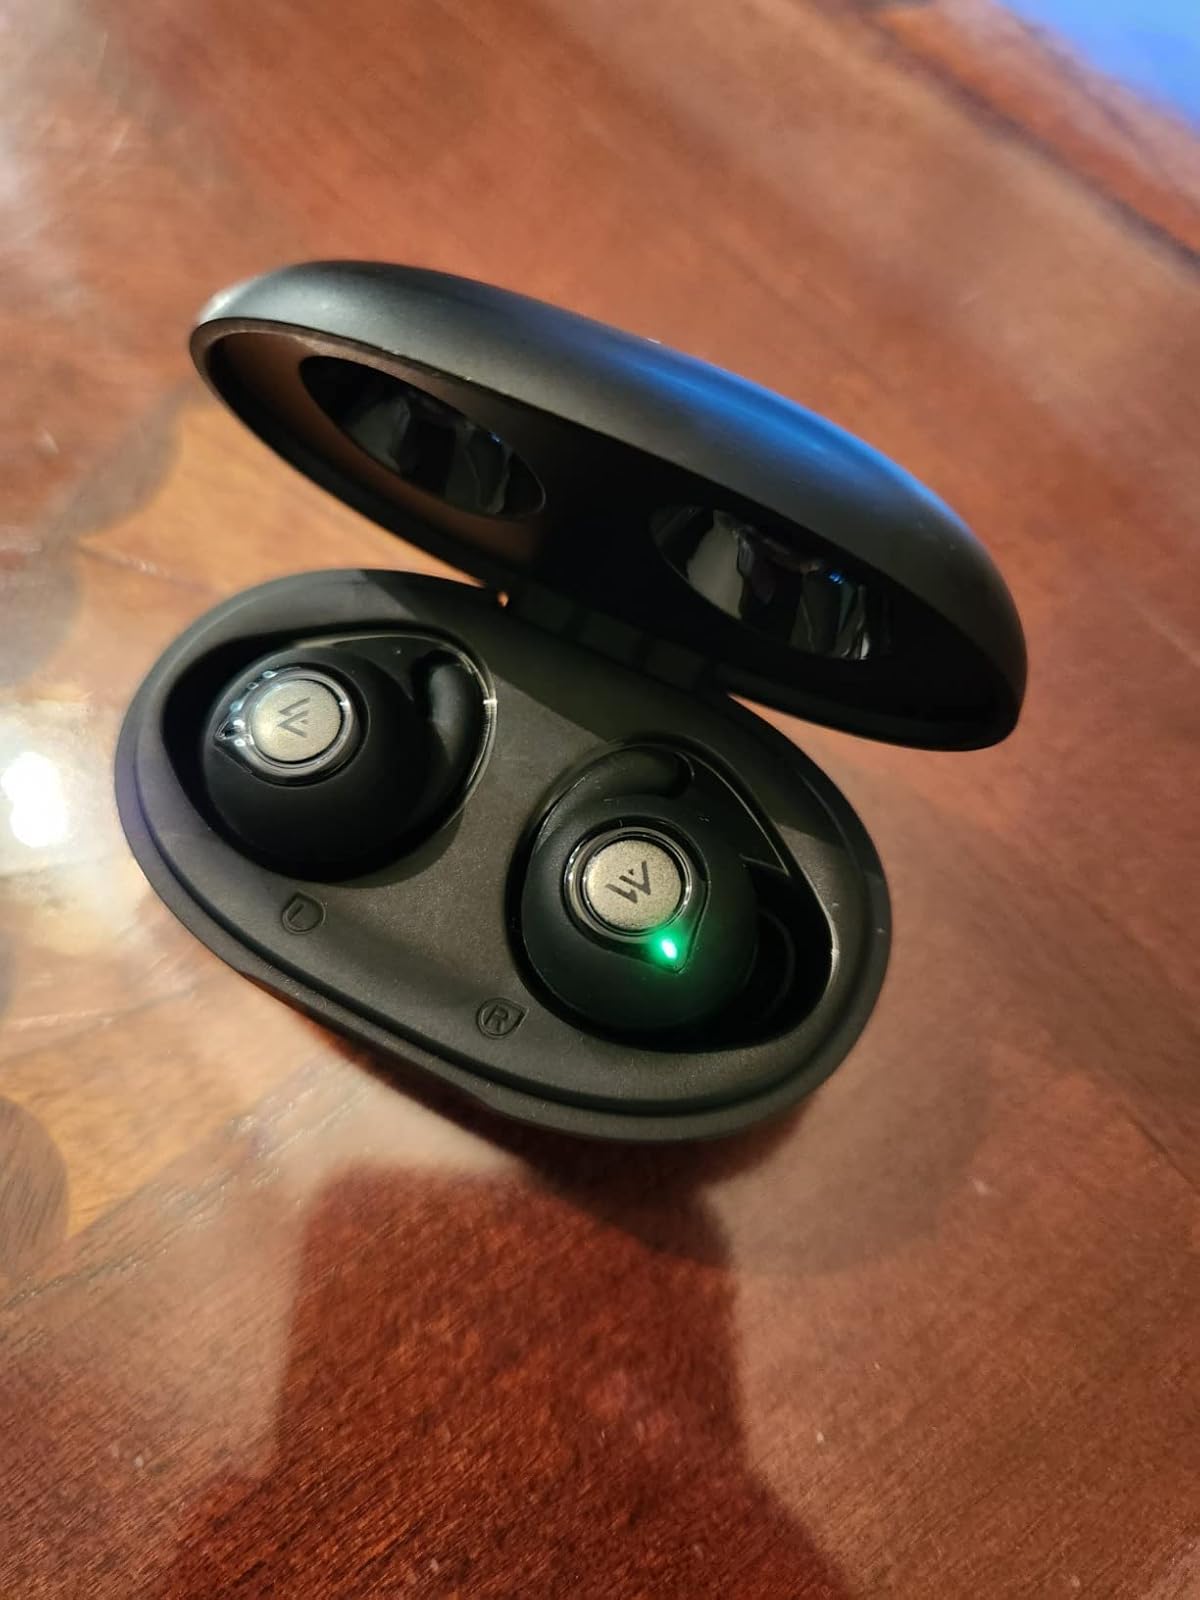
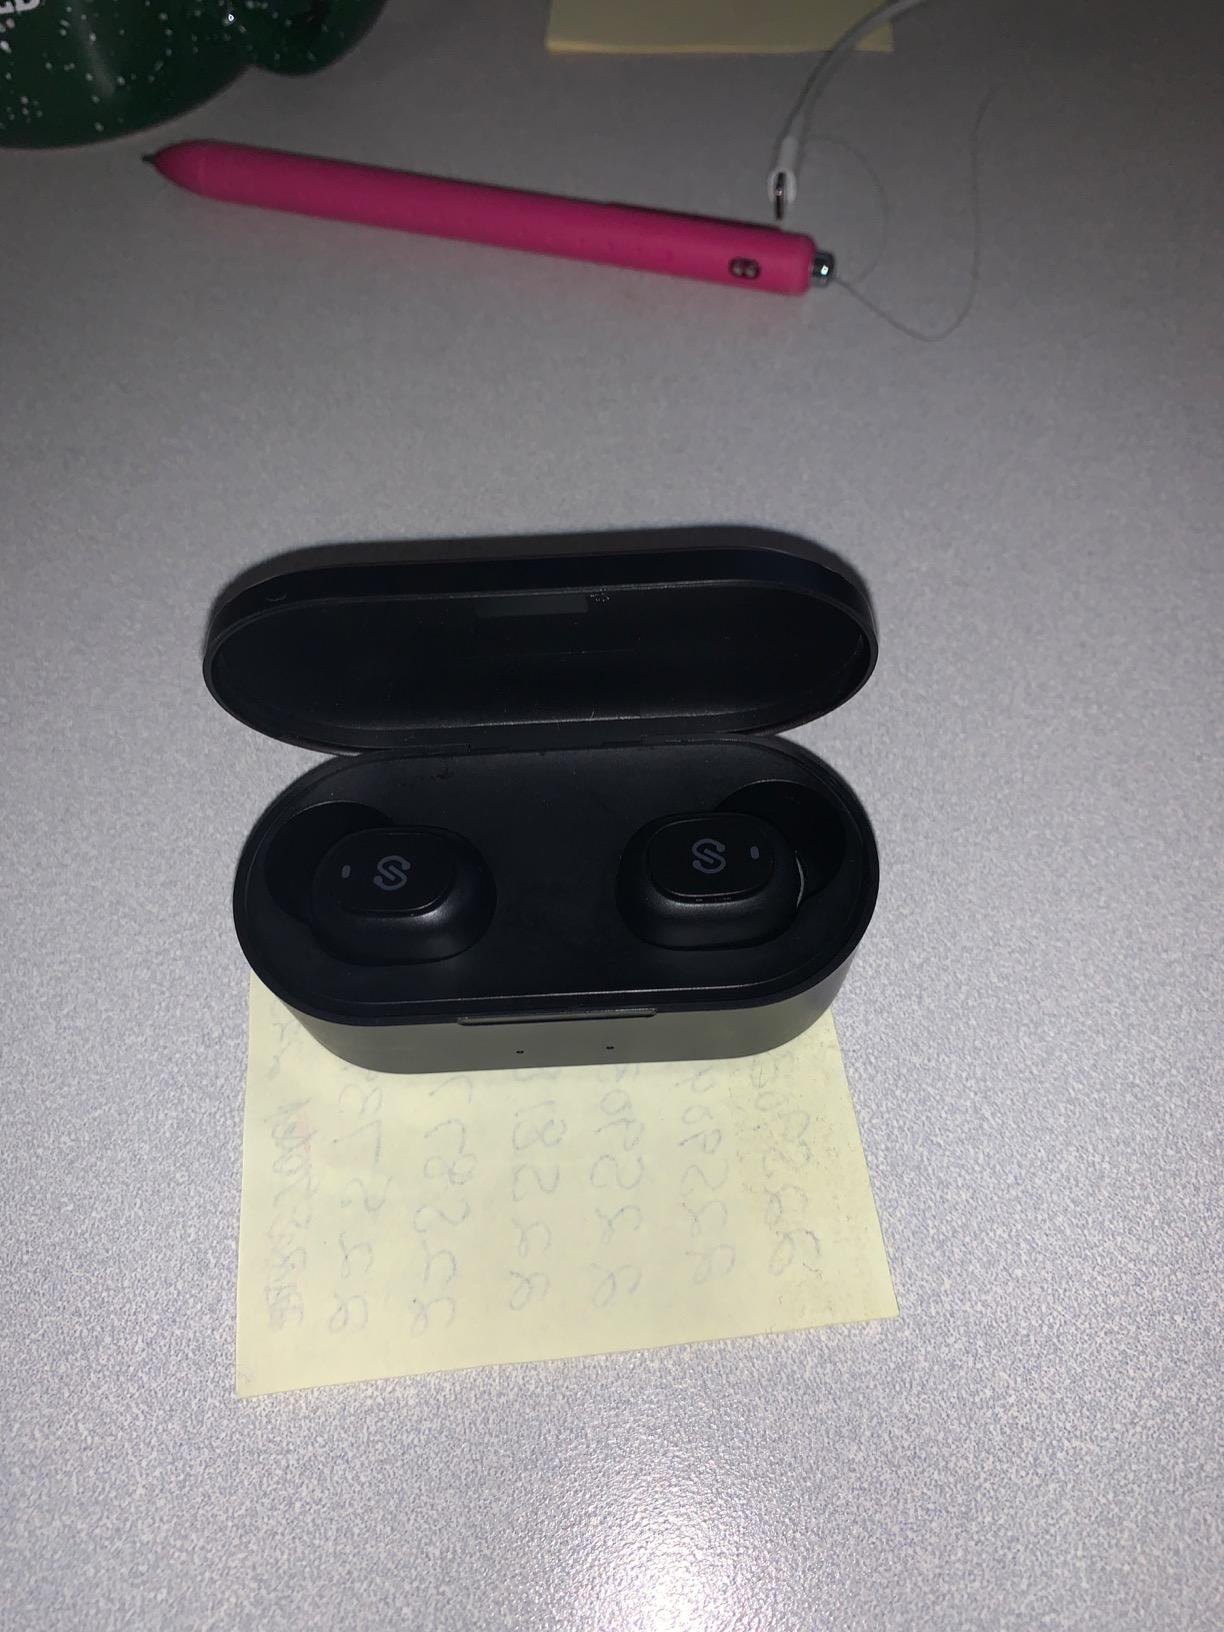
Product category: earbuds
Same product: no